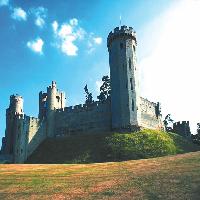
Weather: sun or clear